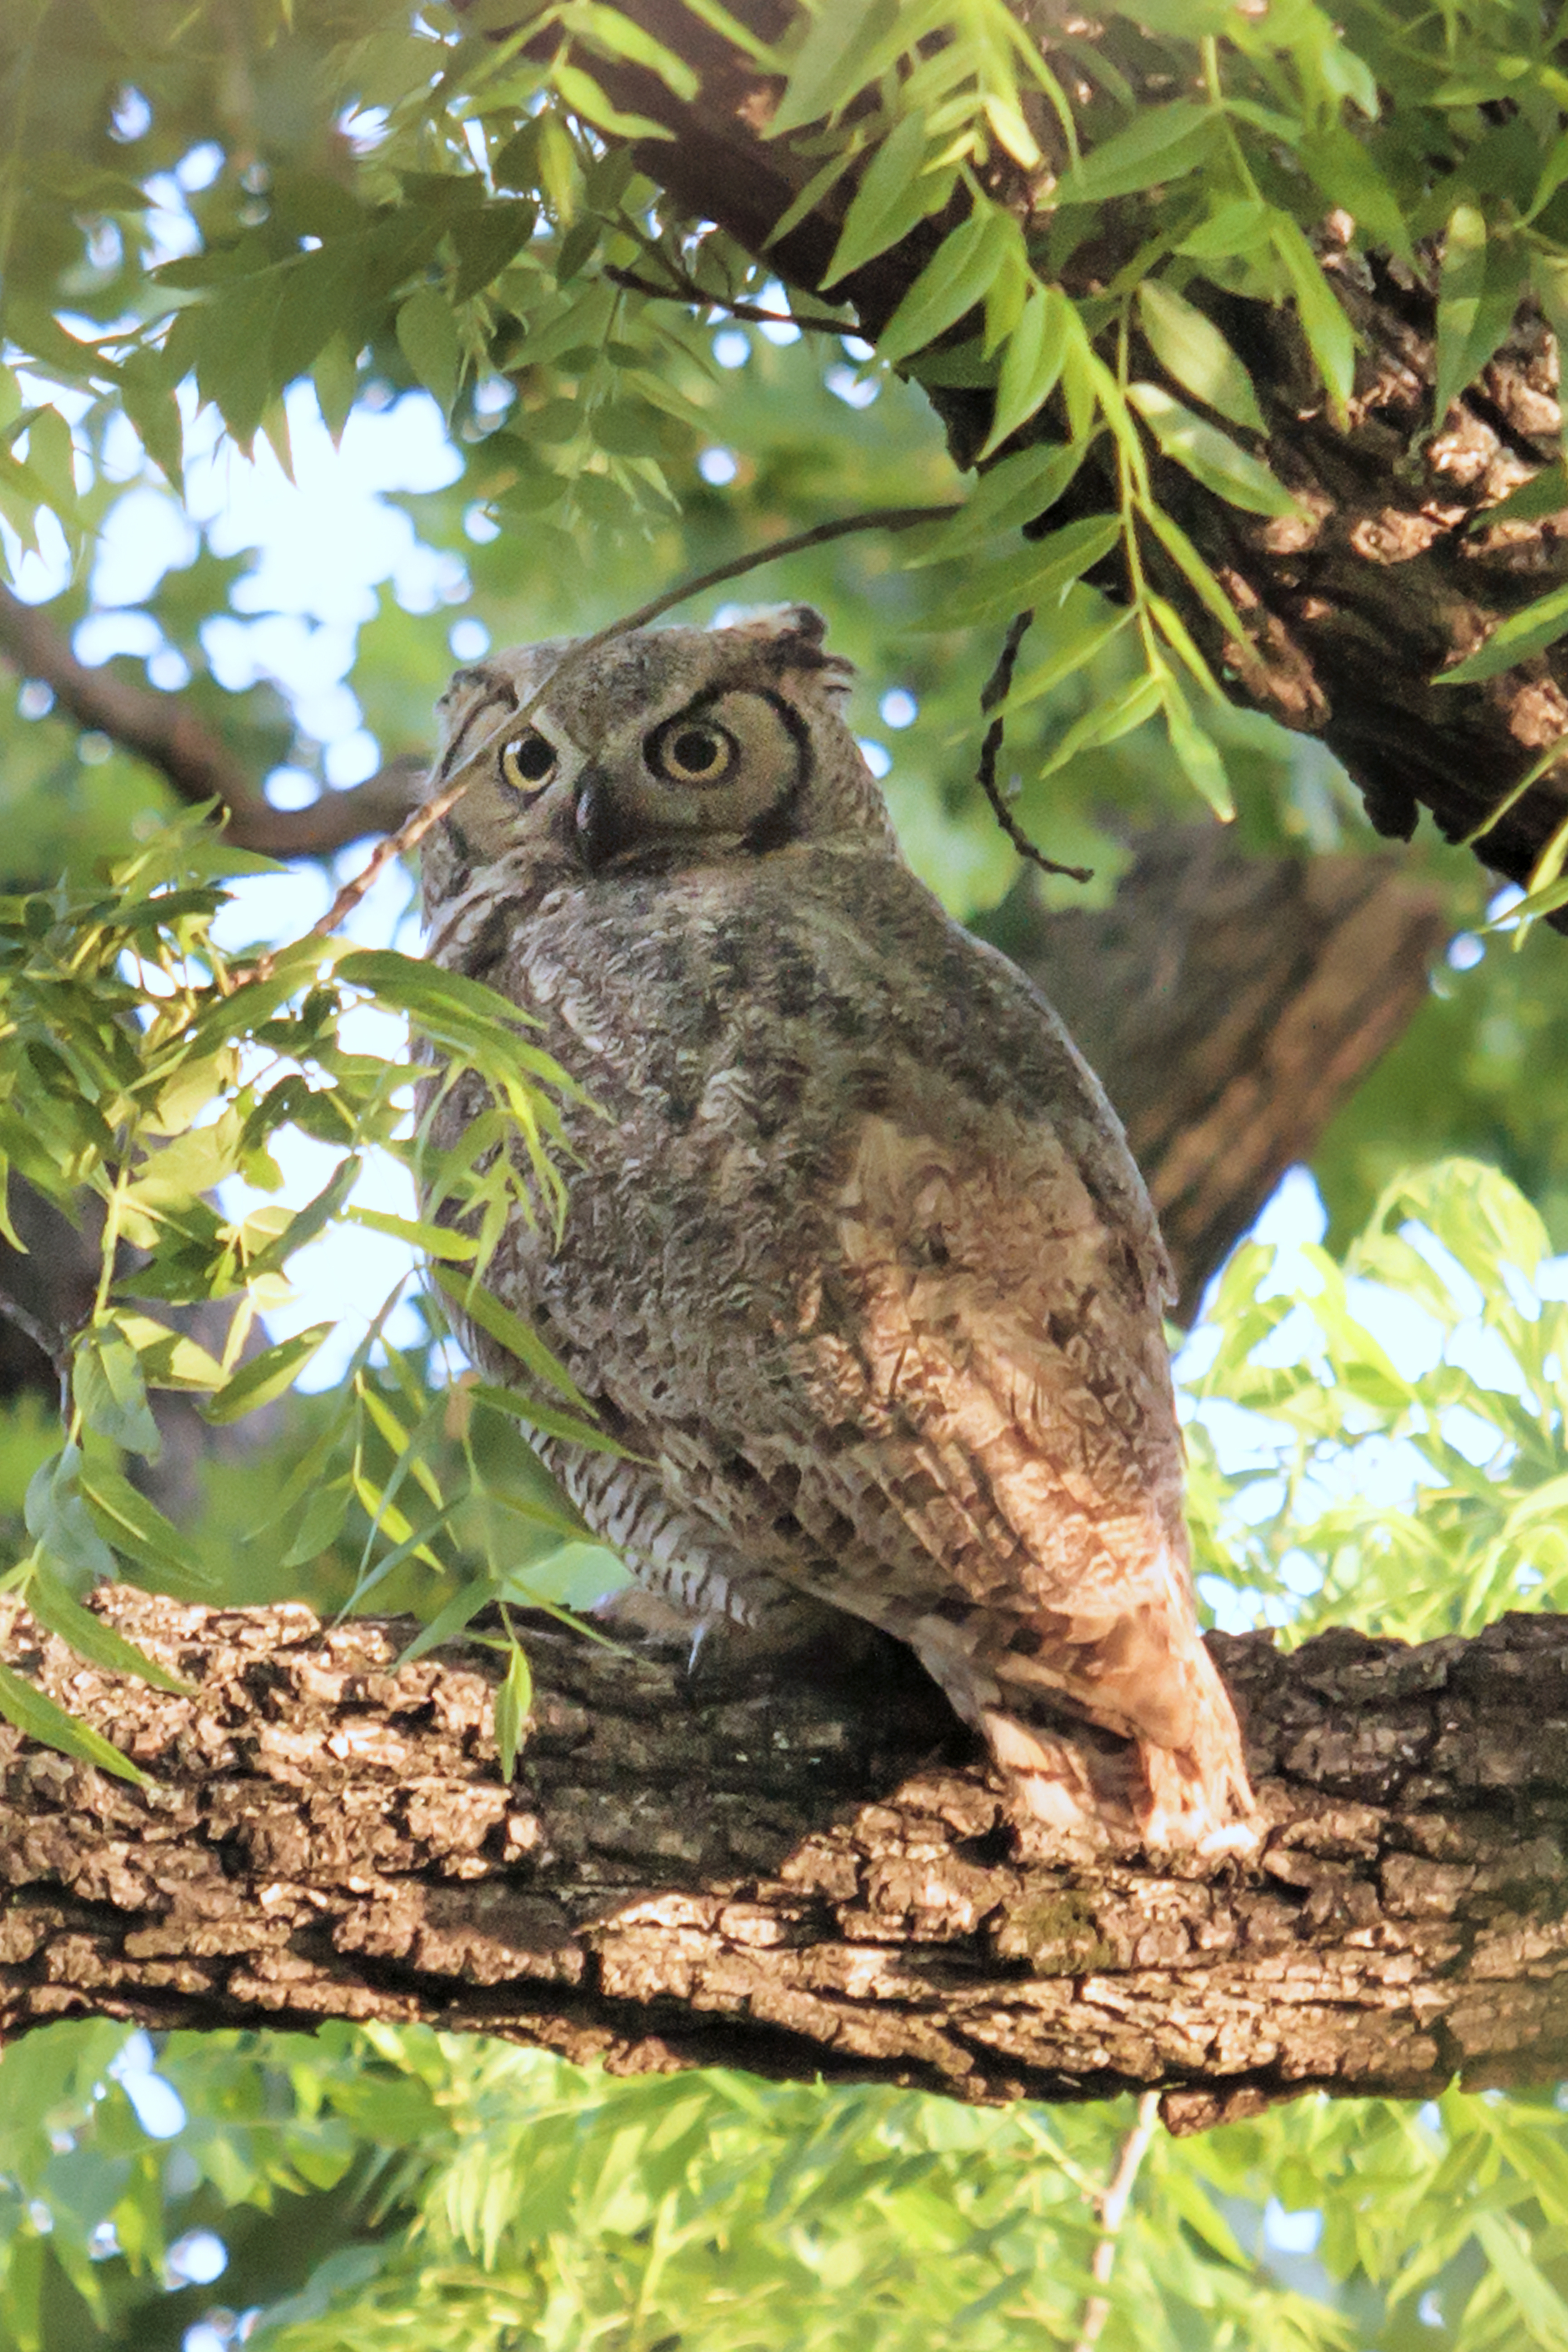
branch, bird, wildlife, jungle, beak, owl, fauna, bird of prey, vertebrate, oklahoma, greathornedowl, larrysmith, wichitamountains